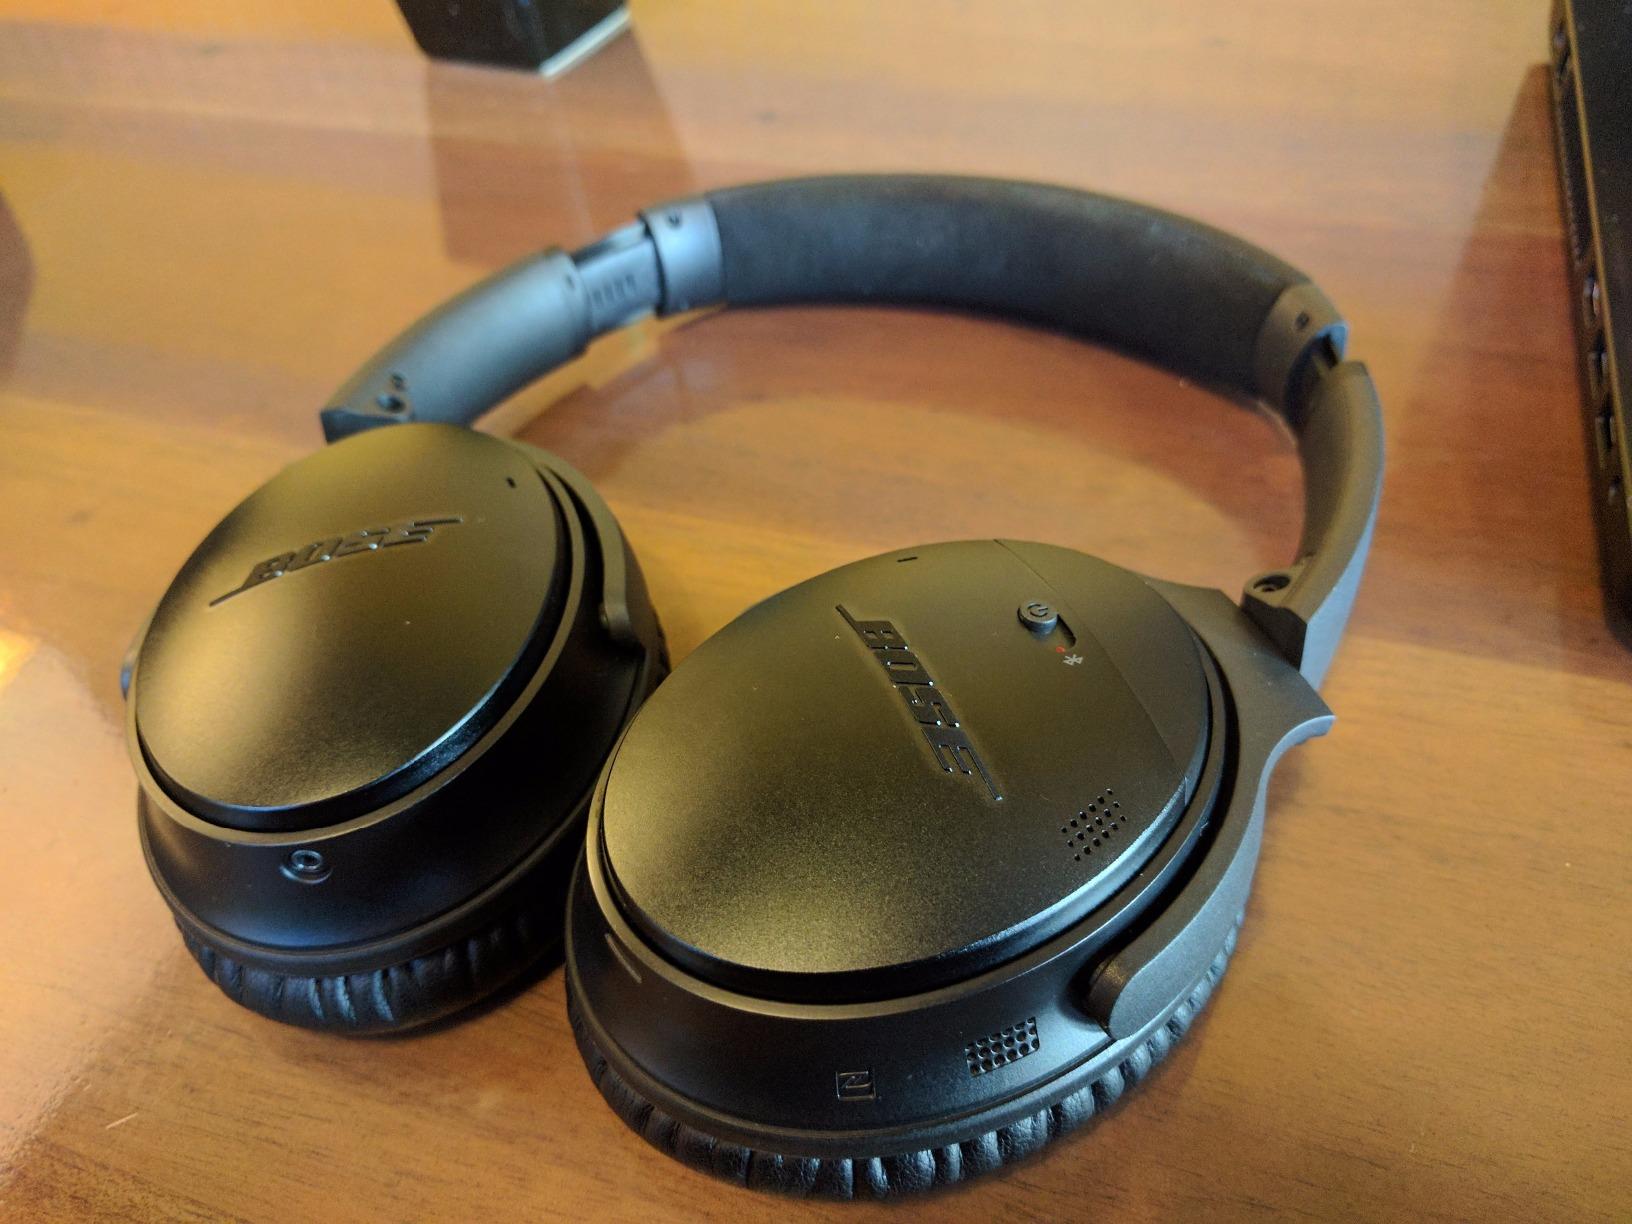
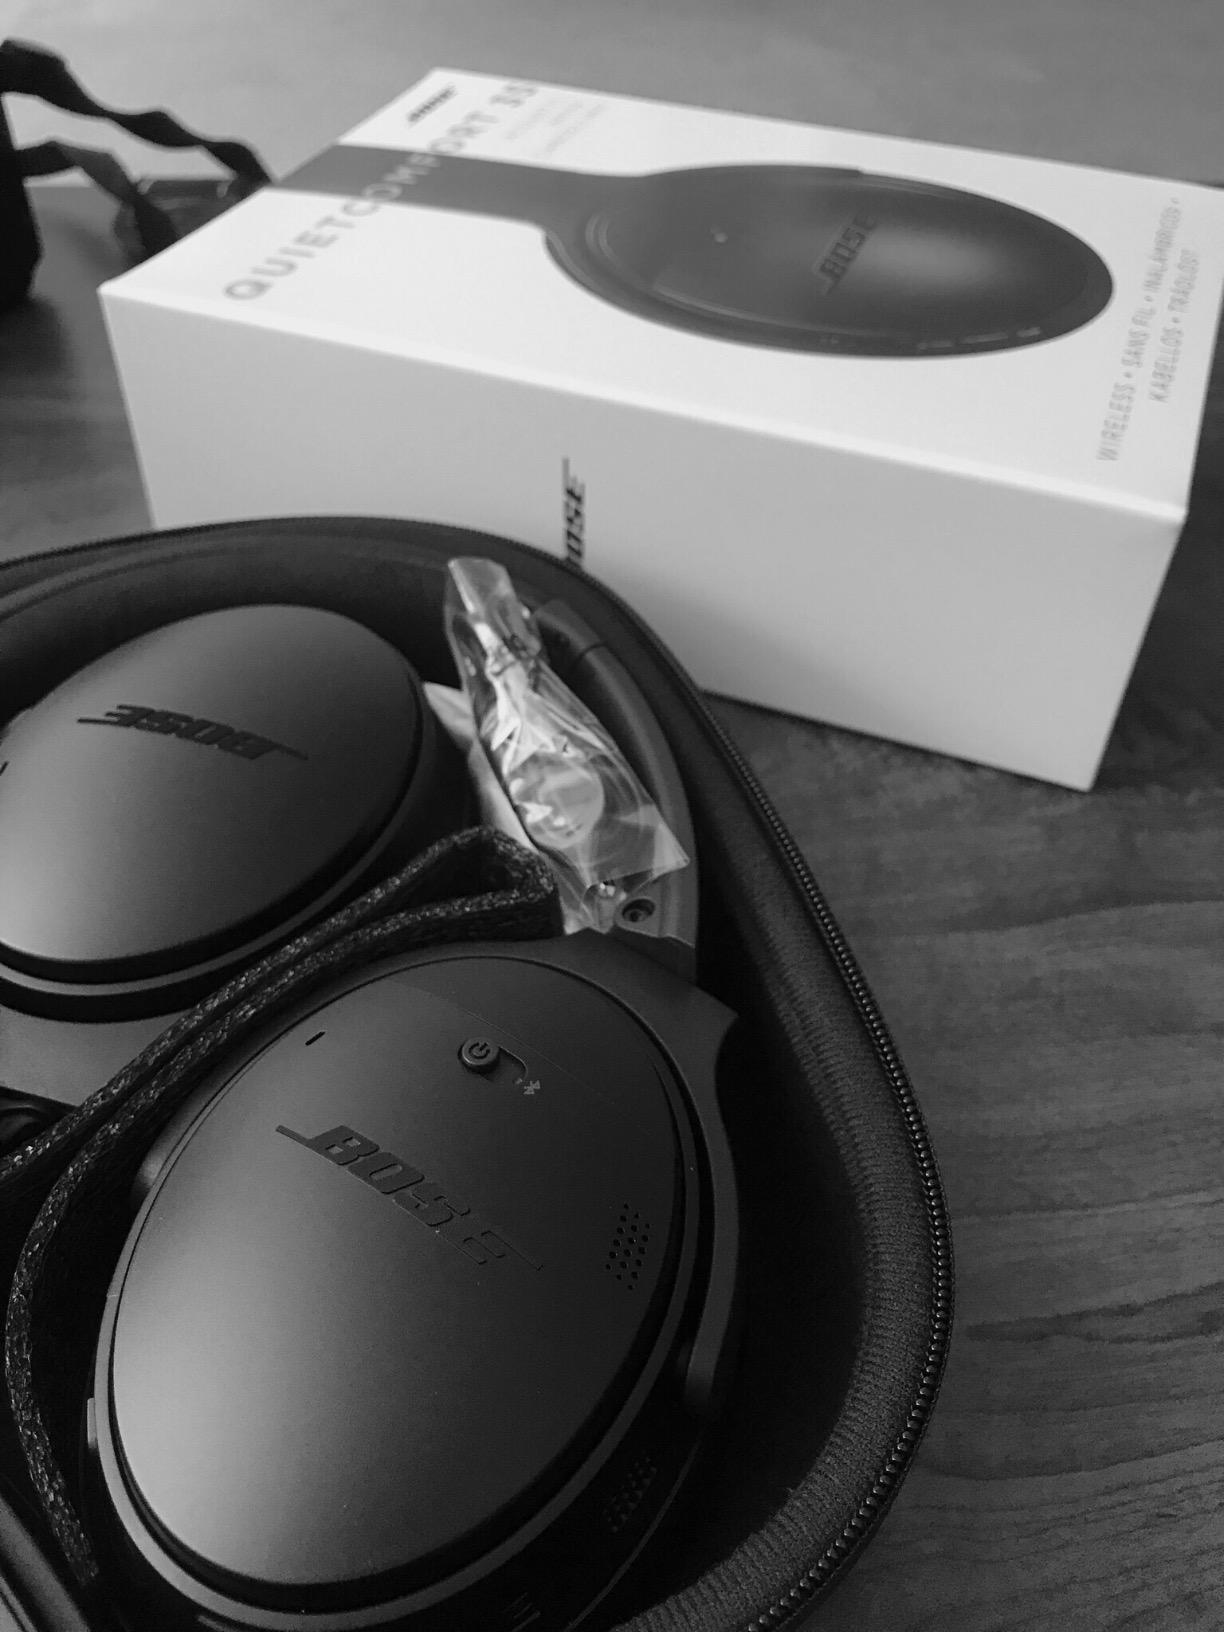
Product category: headphones
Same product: yes